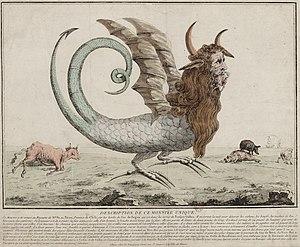
Description de ce monstre unique, eau-forte, 24 x 34,5 cm.
Le monstre du lac Fagua est une créature lacustre imaginaire, présentée comme réelle sur plusieurs estampes vendues à Paris en octobre 1784.